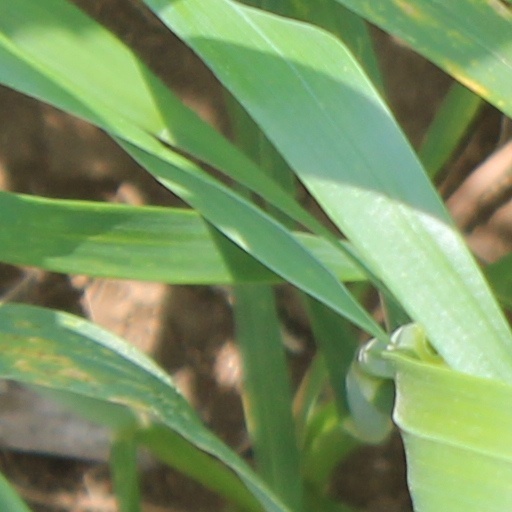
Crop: wheat